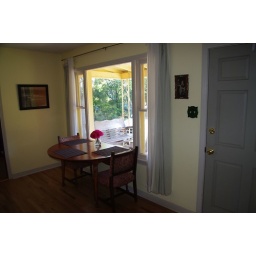
Dining table by front window